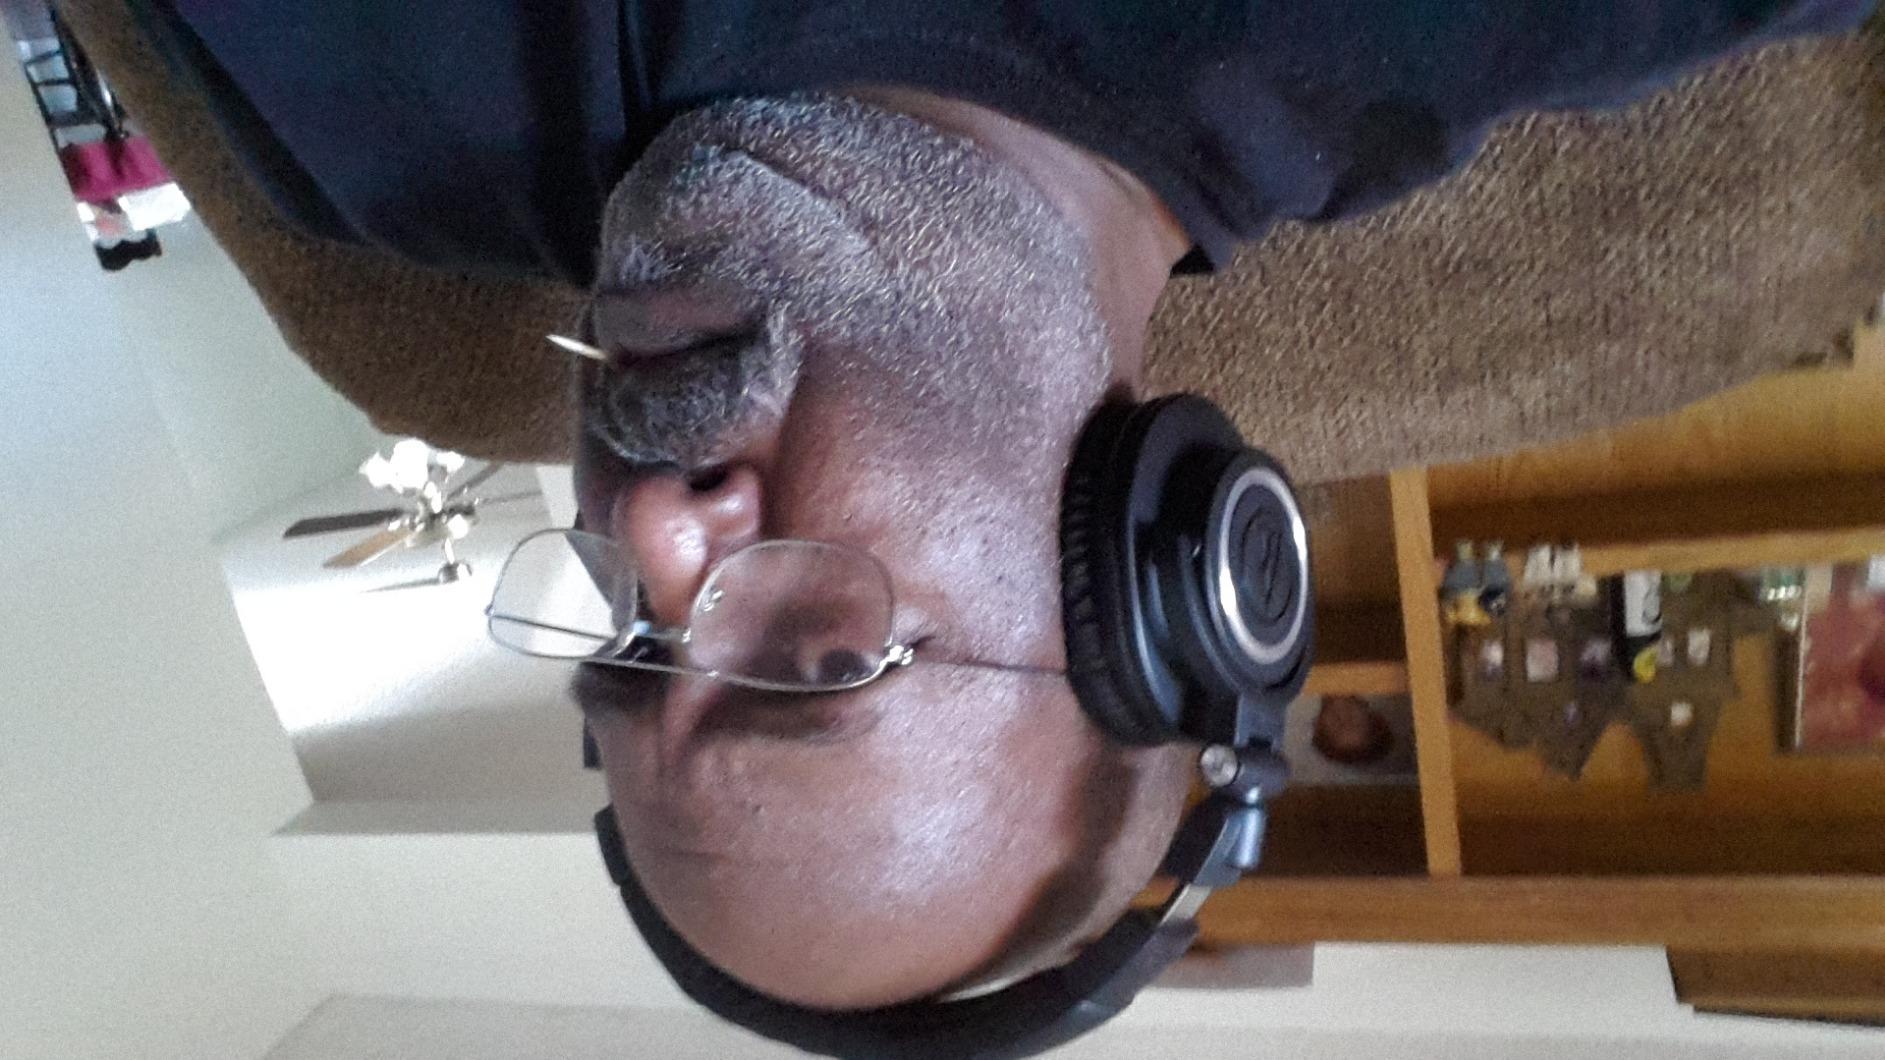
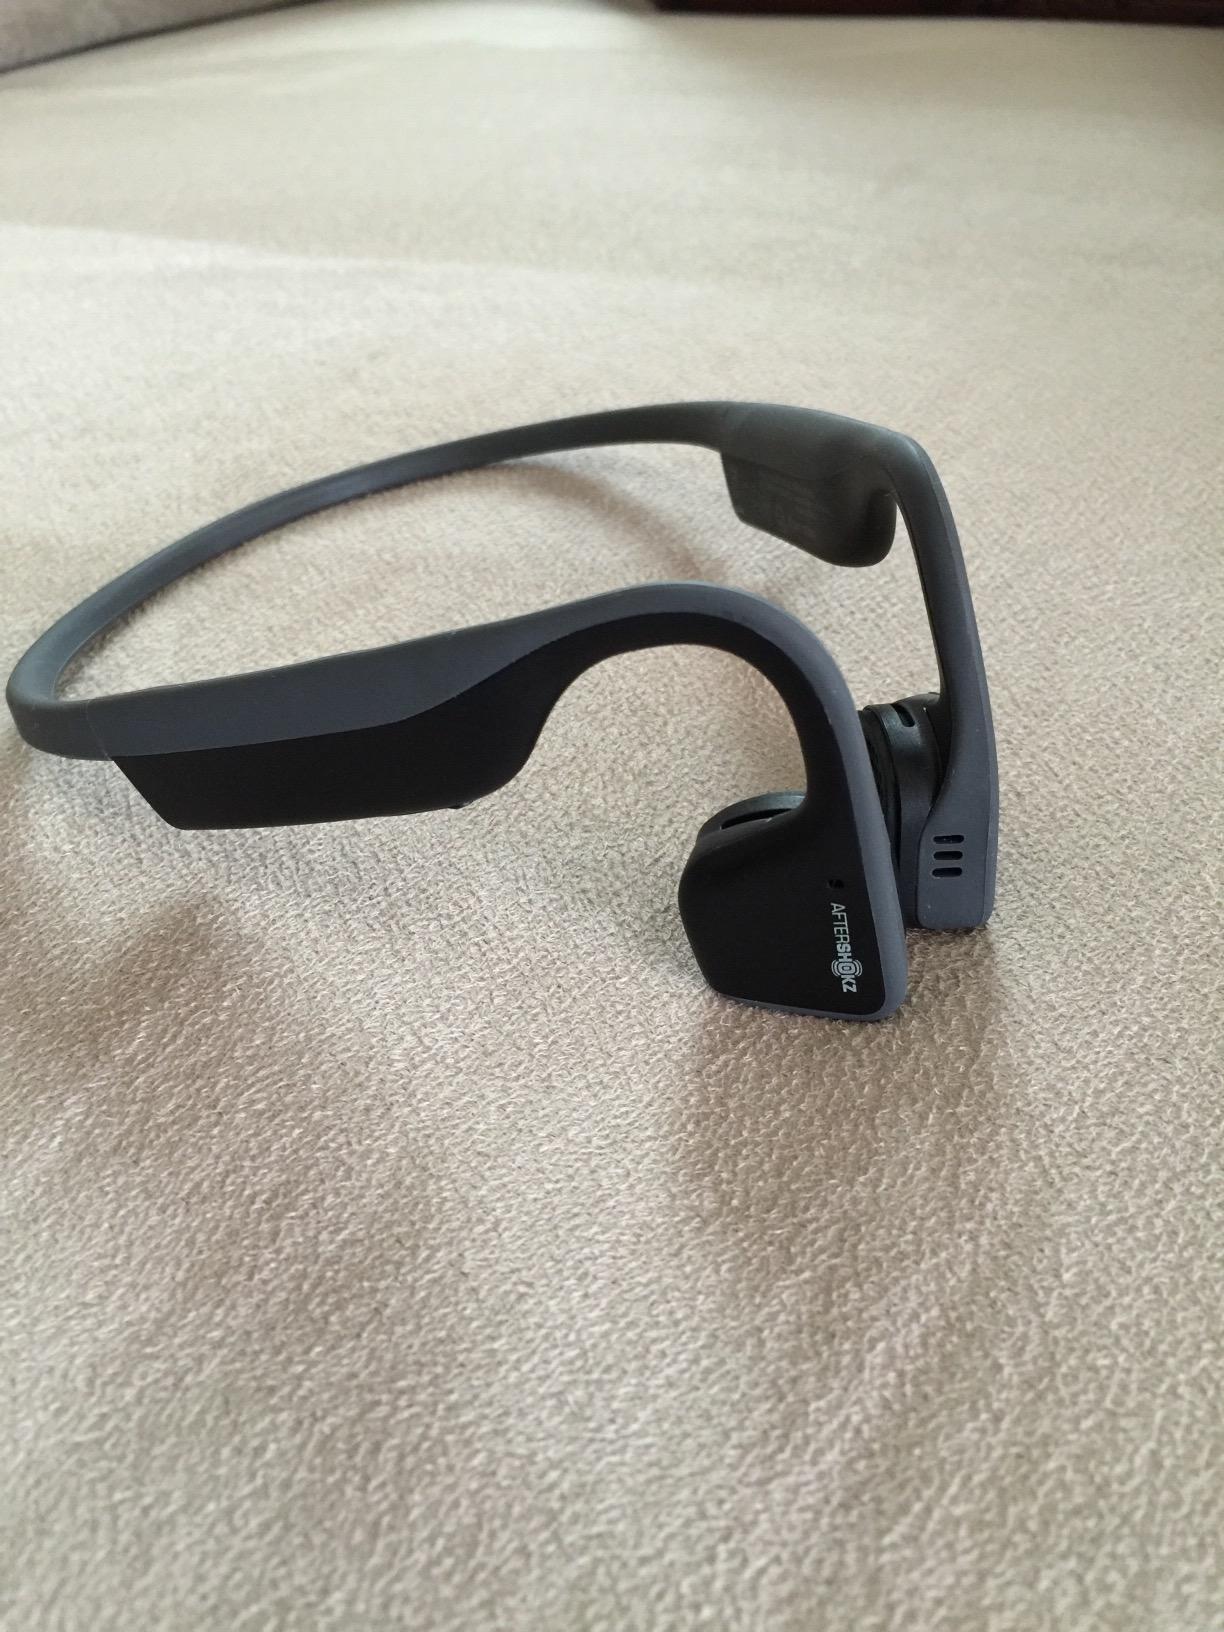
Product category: headphones
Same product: no